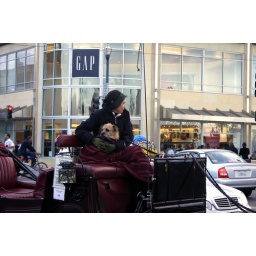
Lady with dog in horse carriage